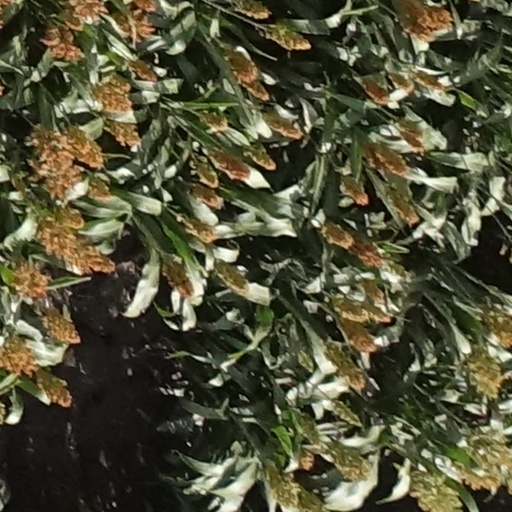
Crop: sorghum